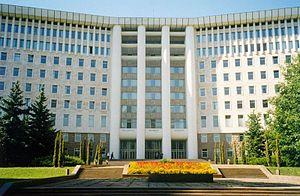
Le Parlement de la République de Moldavie est l'assemblée législative monocamérale de la République de Moldavie. Il est formé de 101 députés élus au suffrage universel pour un mandat de quatre ans.
Les prochaines élections législatives moldaves doivent avoir lieu d'ici 2023 afin de renouveler les 101 députés du Parlement moldave.